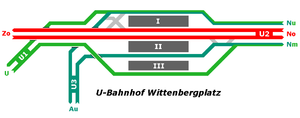
Plan de la station Wittenbergplatz du métro de Berlin (U-Bahn) Legenda: Au = Augsburger Straße Nm = Nollendorfplatz mitte (eerste ondergrondse niveau) No = Nollendorfplatz oben (viaductstation) Nu = Nollendorfplatz unten (tweede ondergrondse niveau) U = Uhlandstraße Zo = Zoologischer Garten